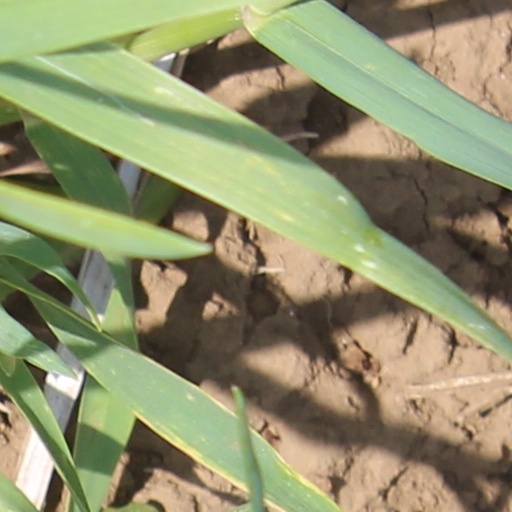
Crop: wheat